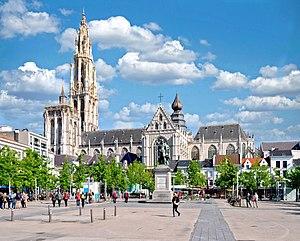
Anvers est une ville belge dans la Région flamande, chef-lieu de la province d'Anvers et de l'arrondissement administratif du même nom, située au cœur de la Dorsale européenne.